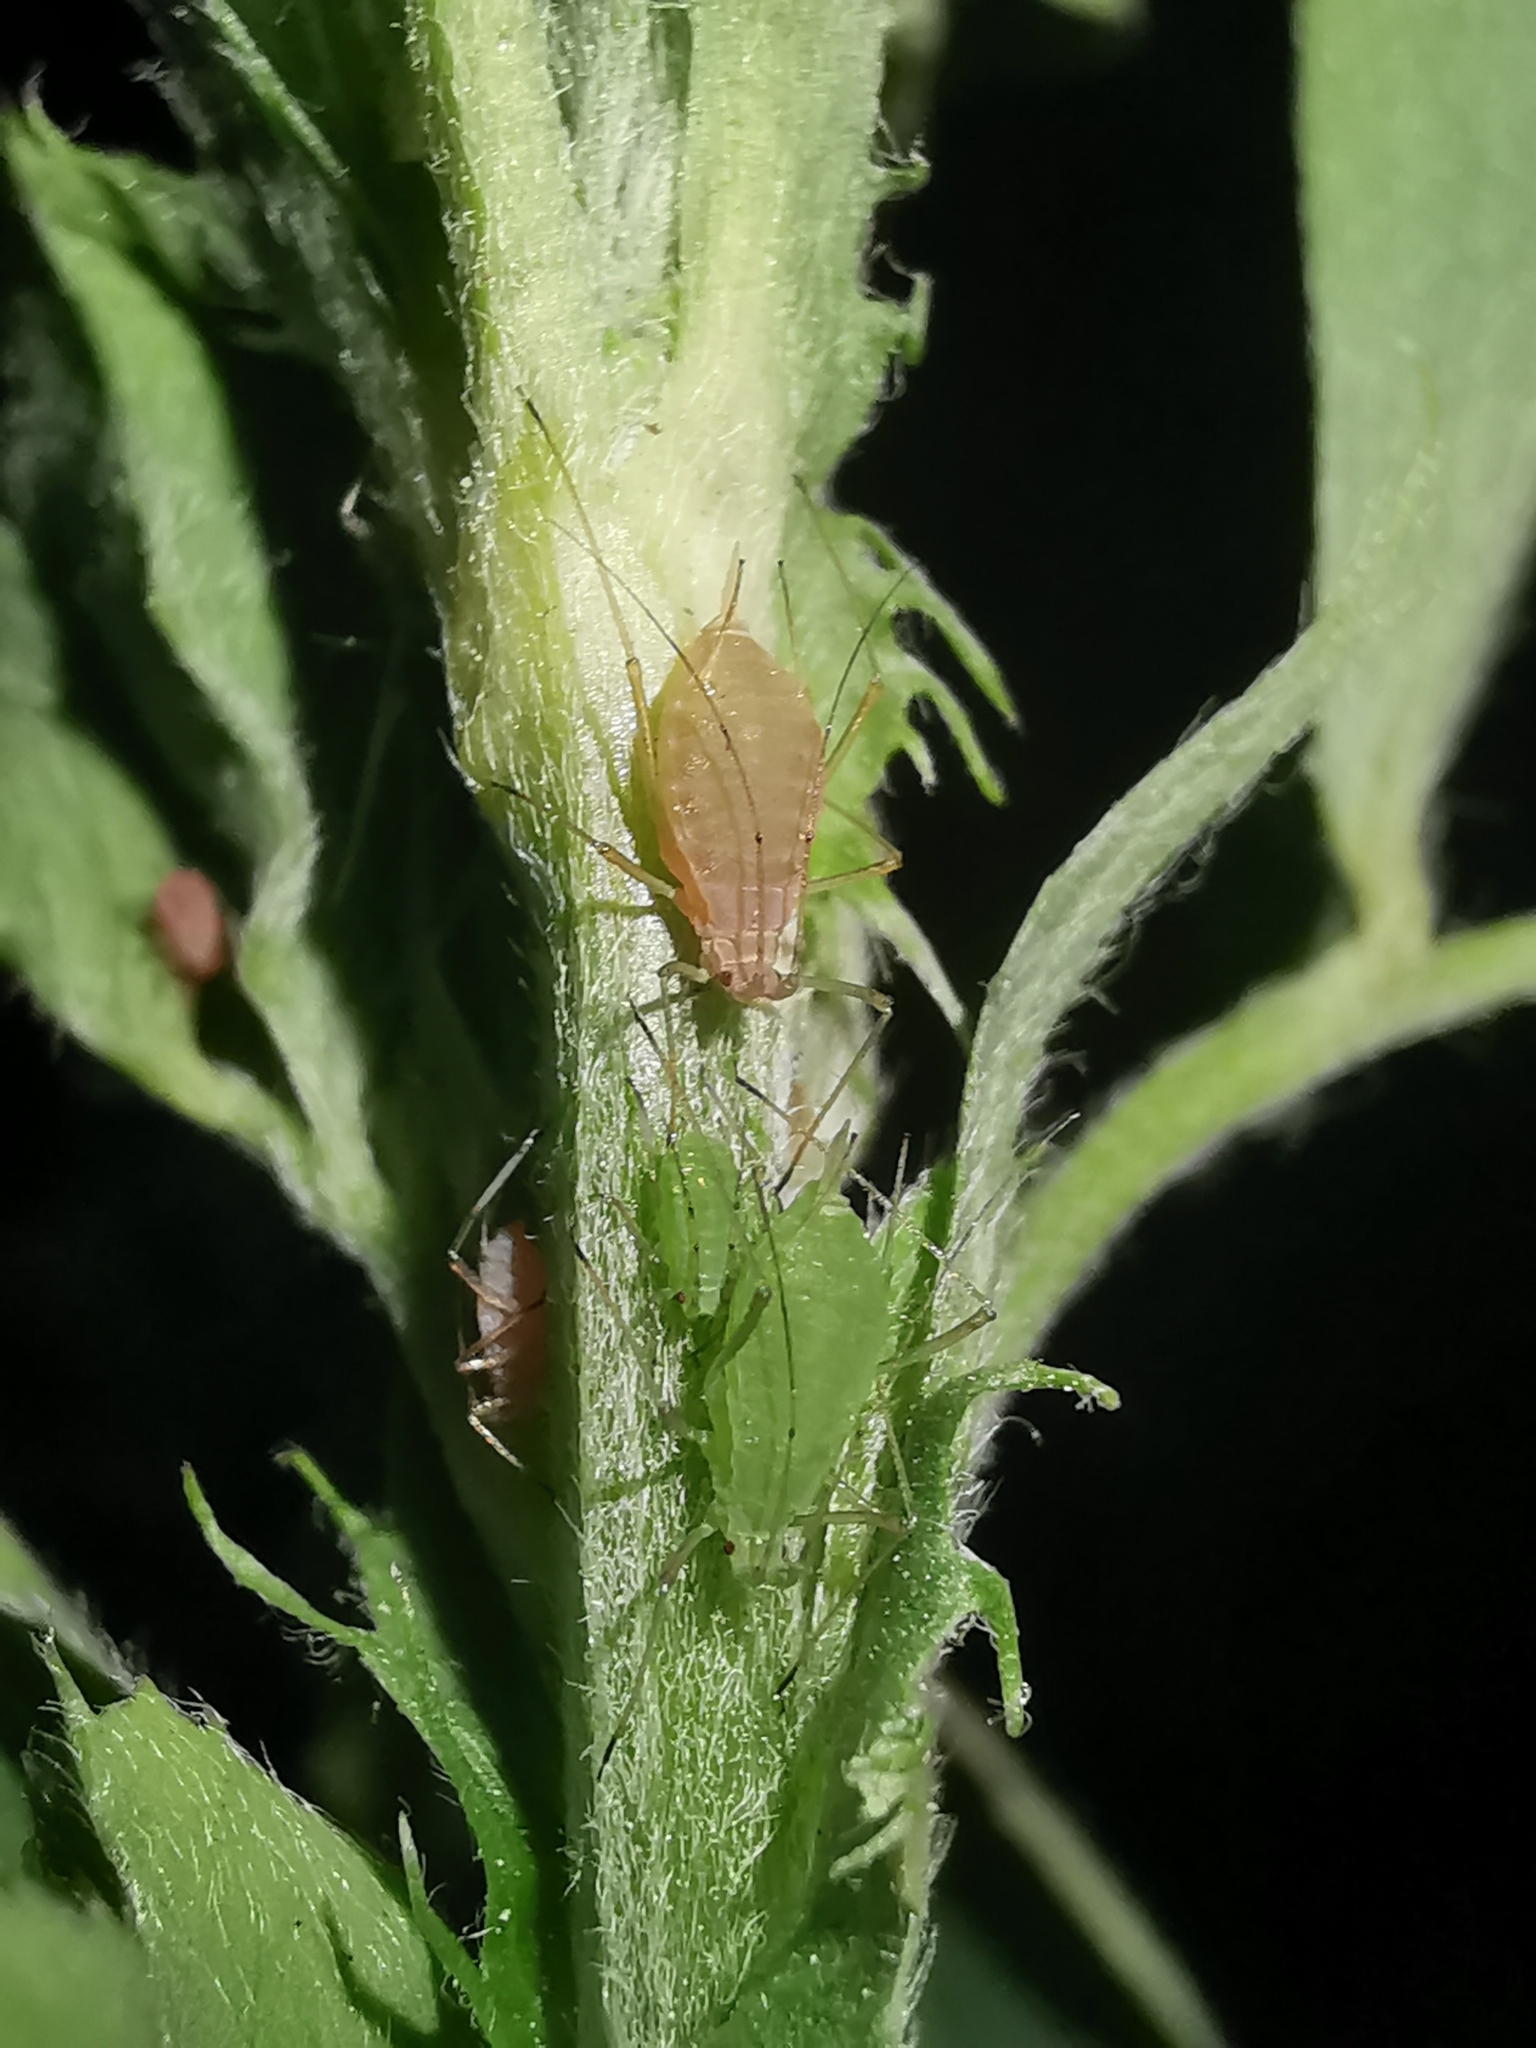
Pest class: pea_aphid